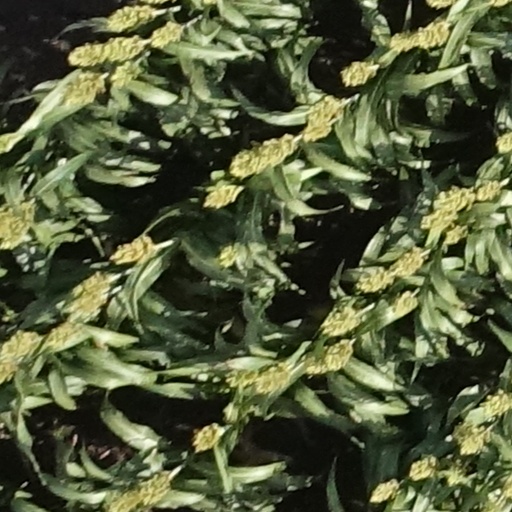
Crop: sorghum